KJLA

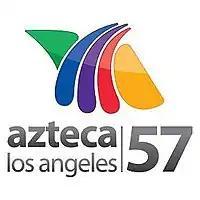
Former KJLA logo used from January 1, 2018, to December 31, 2021.

In December 2017, it was announced that the station will become the Los Angeles market's Azteca América affiliate on January 3, 2018, replacing KAZA-TV, thus sister station KVMD became the new affiliate of LATV in the Los Angeles market on January 1, 2018. Although the official switch to Azteca was not until January 3, the station started airing the majority of the network's programming on January 1 with an exception of shows that aired at the same time as KJLA's religious programming, which continued to air on the network until March. Various Azteca programs were delayed or not shown at all in order to make place for KJLA's religious program "Cambia Tu Vida", which aired various times a day. The program was removed from KJLA's schedule on March 19, 2018, and the station begin airing Azteca's entire schedule "live" and in pattern. On January 1, 2022, the station dropped its affiliation with Azteca America and starting airing religious programming from Visión Latina and Universal Church; Azteca moved its affiliation to a subchannel of KWHY-TV until the network ceased operations on December 31, 2022.